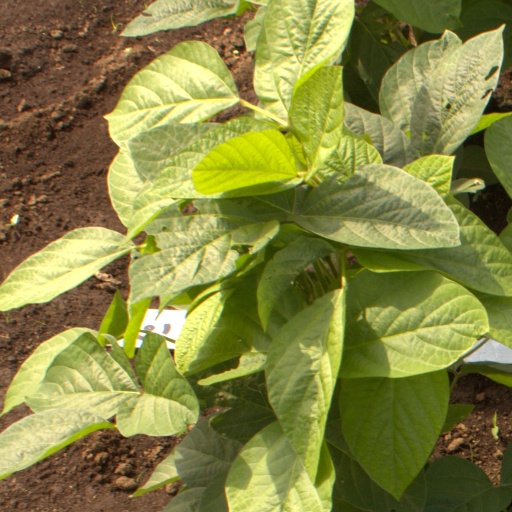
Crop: soybean